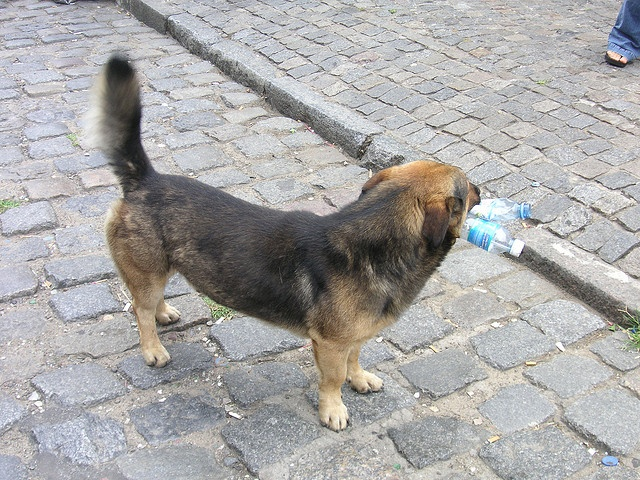
A brown and black dog holding onto a couple of crushed water bottles.
A dog holds two plastic water bottles in its mouth.
A dog that has two plastic water bottles in its mouth.
A dog carrying two water bottles in his mouth down a cobblestone street.
A dog on a cobbled walkway holding two bottles in its mouth.